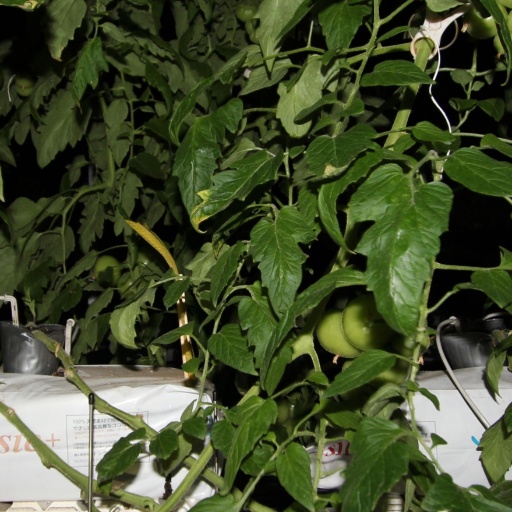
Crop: tomato